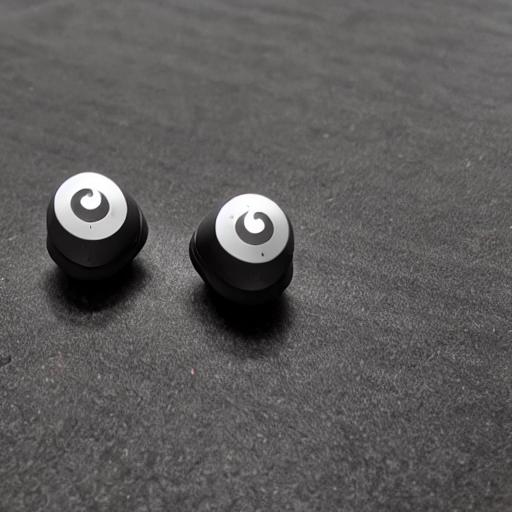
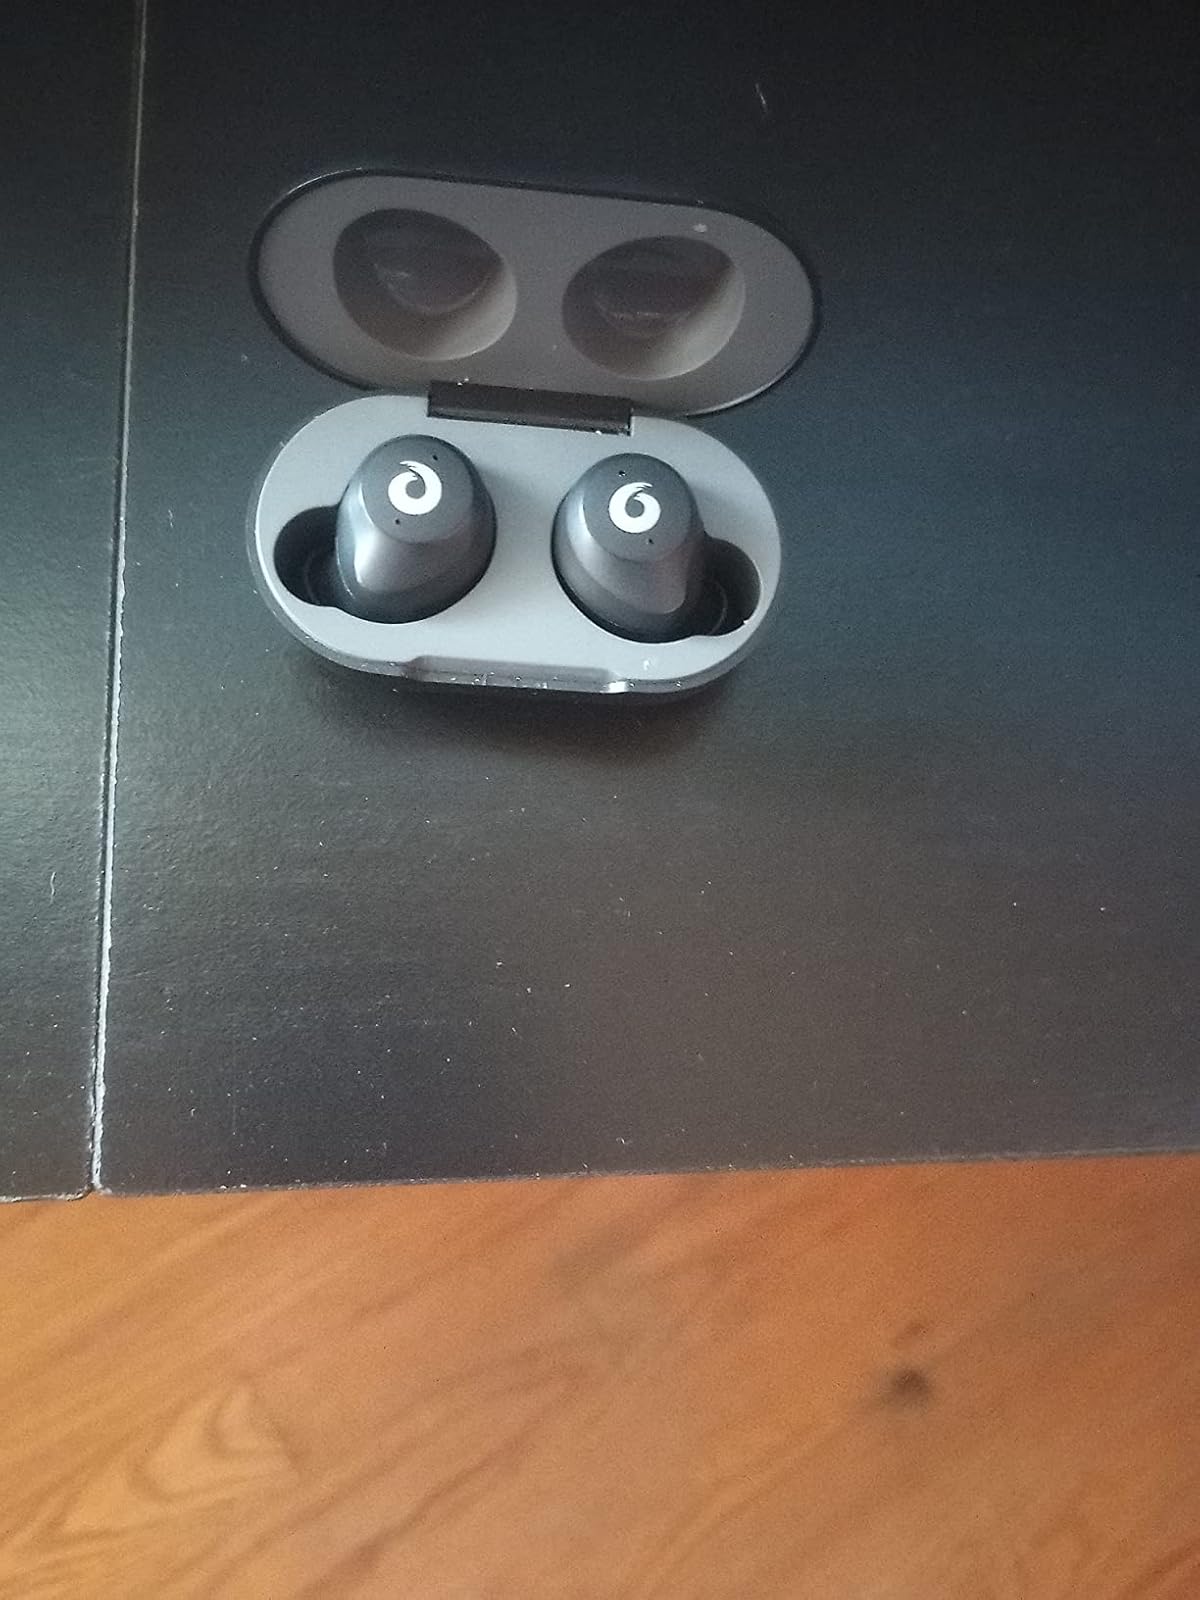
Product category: earbuds
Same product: no